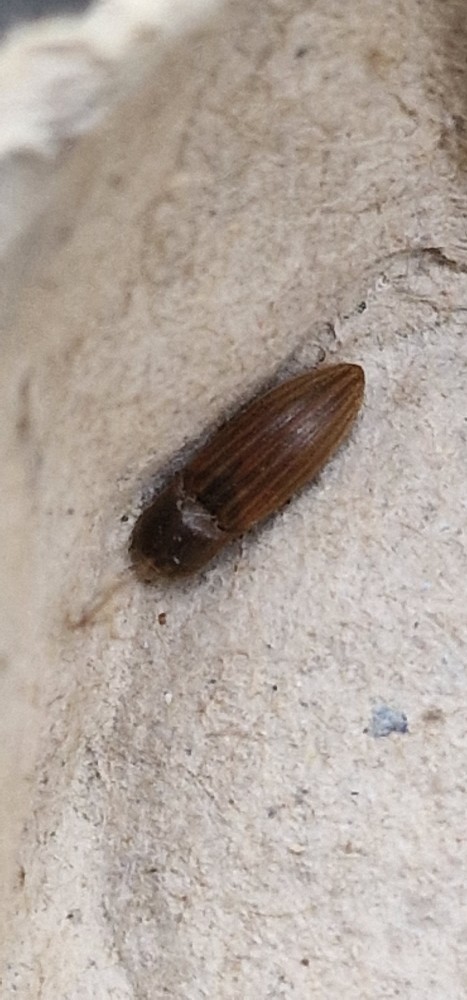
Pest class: clickbeetles_wireworms